Warren G. Harding

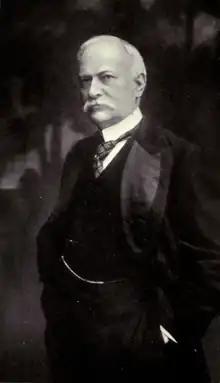
Senator Joseph B. Foraker in 1908, his final full year as senator before his re-election defeat

Harding wished to try again for elective office. Though a longtime admirer of Foraker (by then a U.S. senator), he had been careful to maintain good relations with the party faction led by the state's other U.S. senator, Mark Hanna, McKinley's political manager and chairman of the Republican National Committee (RNC). Both Foraker and Hanna supported Harding for state Senate in 1899; he gained the Republican nomination and was easily elected to a two-year term.